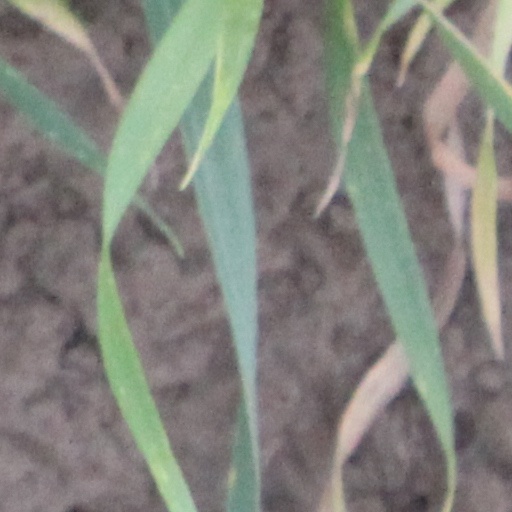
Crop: wheat